Glyn Daniel

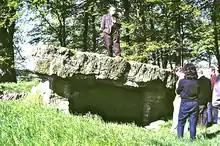
Glyn Daniel at the Tinkinswood Chambered Tomb in 1963 talking to Cambridge University students

After the war Daniel returned to Cambridge to resume his academic life. In the years 1954-56, he presented the BBC archaeology programme "Buried Treasure", which featured guests such as Kathleen Kenyon, Sir Mortimer Wheeler, and actress Noelle Middleton. He became Disney Professor of Archaeology in 1974. From 1958 to 1985, he was editor of the academic journal "Antiquity". His main subject of study was Neolithic chamber tombs, although he also wrote books on the history of archaeology and archaeological thought.